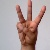
The image shows a hand gesture representing the letter 'W' in Indian Sign Language.